History of Savoy from 1860 to 1914

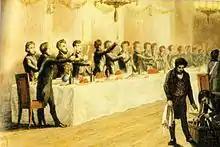
Masonic banquet in France, circa 1840

The reflection of the Chambéry lawyer expresses the sentiment of part of the population during the period. After the initial moments following the annexation, Savoyards felt that their destiny was slipping away from them. Without challenging integration into France, some measures of the imperial administration were not completely understood.